Swaminarayan Akshardham (Gandhinagar)

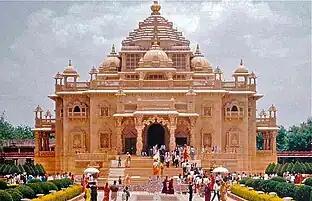
Akshardham, Gandhinagar

Swaminarayan Akshardham in Gandhinagar, Gujarat, India is a large Hindu temple complex inspired by Yogiji Maharaj (1892–1971) the fourth spiritual successor of Swaminarayan, and created by Pramukh Swami Maharaj (1921–2016), the fifth spiritual successor of Swaminarayan according to the BAPS denomination of Swaminarayan Hinduism. Located in the capital of Gujarat, the complex was built over 13 years and is a tribute to Swaminarayan and his life and teachings. At the center of the 23-acre complex is the Akshardham mandir, which is built from 6,000 metric tons of pink sandstone from Rajasthan. The complex's name refers to the divine abode of Swaminarayan in the BAPS philosophy; followers of Swaminarayan believe that the jiva or soul goes to Akshardham after attaining moksha, or liberation. BAPS followers worship Swaminarayan as God almighty.